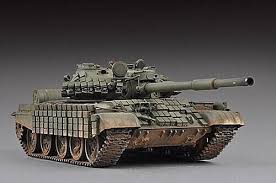
Label: T-62